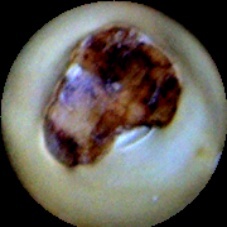
Label: Broken